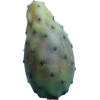
Label: cactus_fruit_green